Focke-Wulf Fw 186

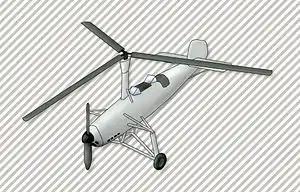
Sketch of Focke-Wulf Fw 186

The Focke-Wulf Fw 186 was a one-man autogyro, built by Focke-Wulf in 1937 with backing from the RLM ("ReichsLuftfahrtMinisterium" - Reich Aviation Ministry), for use as a liaison and reconnaissance aircraft. It featured short takeoff and landing (STOL) characteristics.